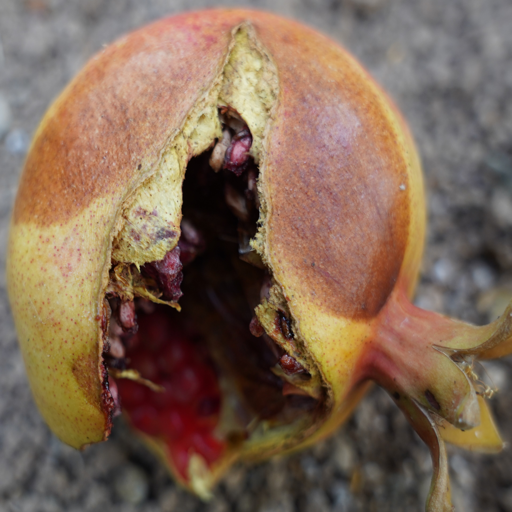
Label: Ectomyelois ceratoniae